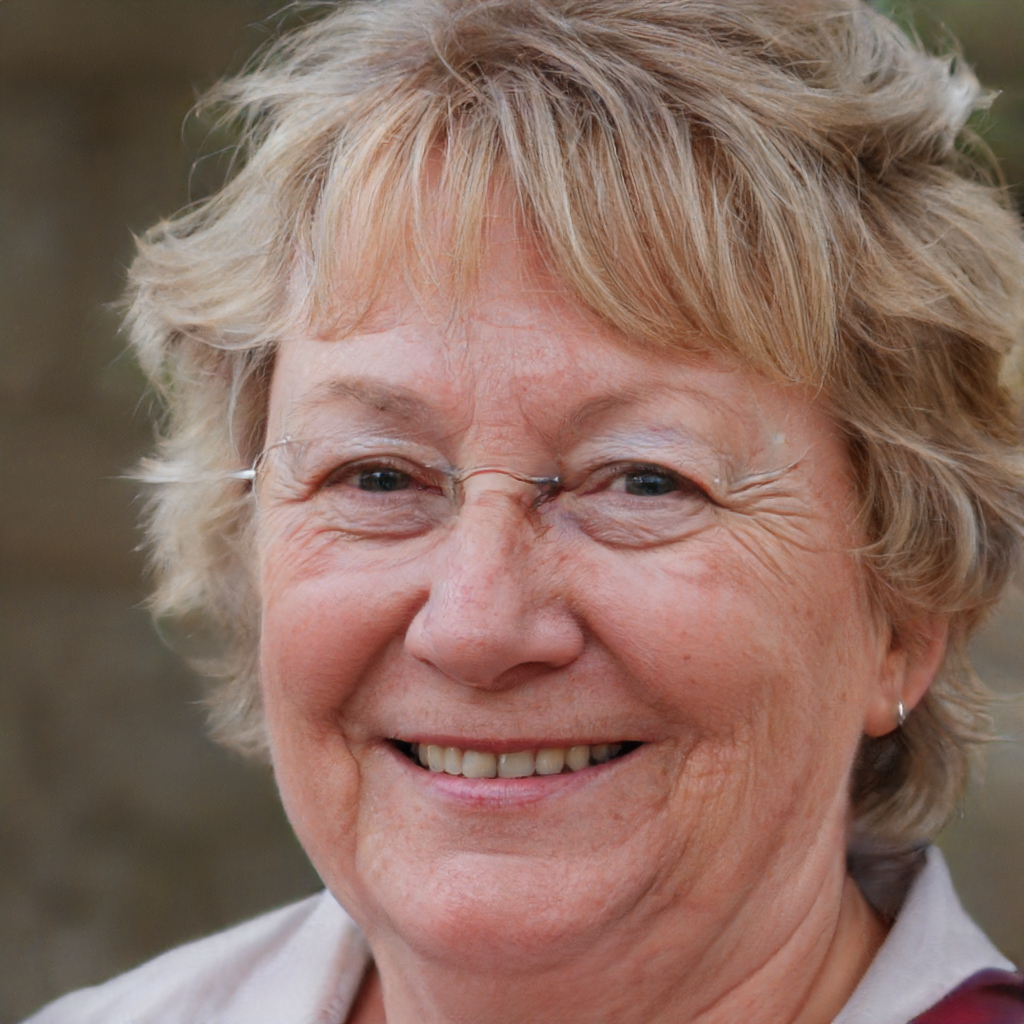
Gender: Female